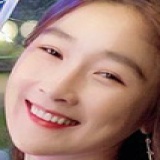
diễn viên Vi Xù